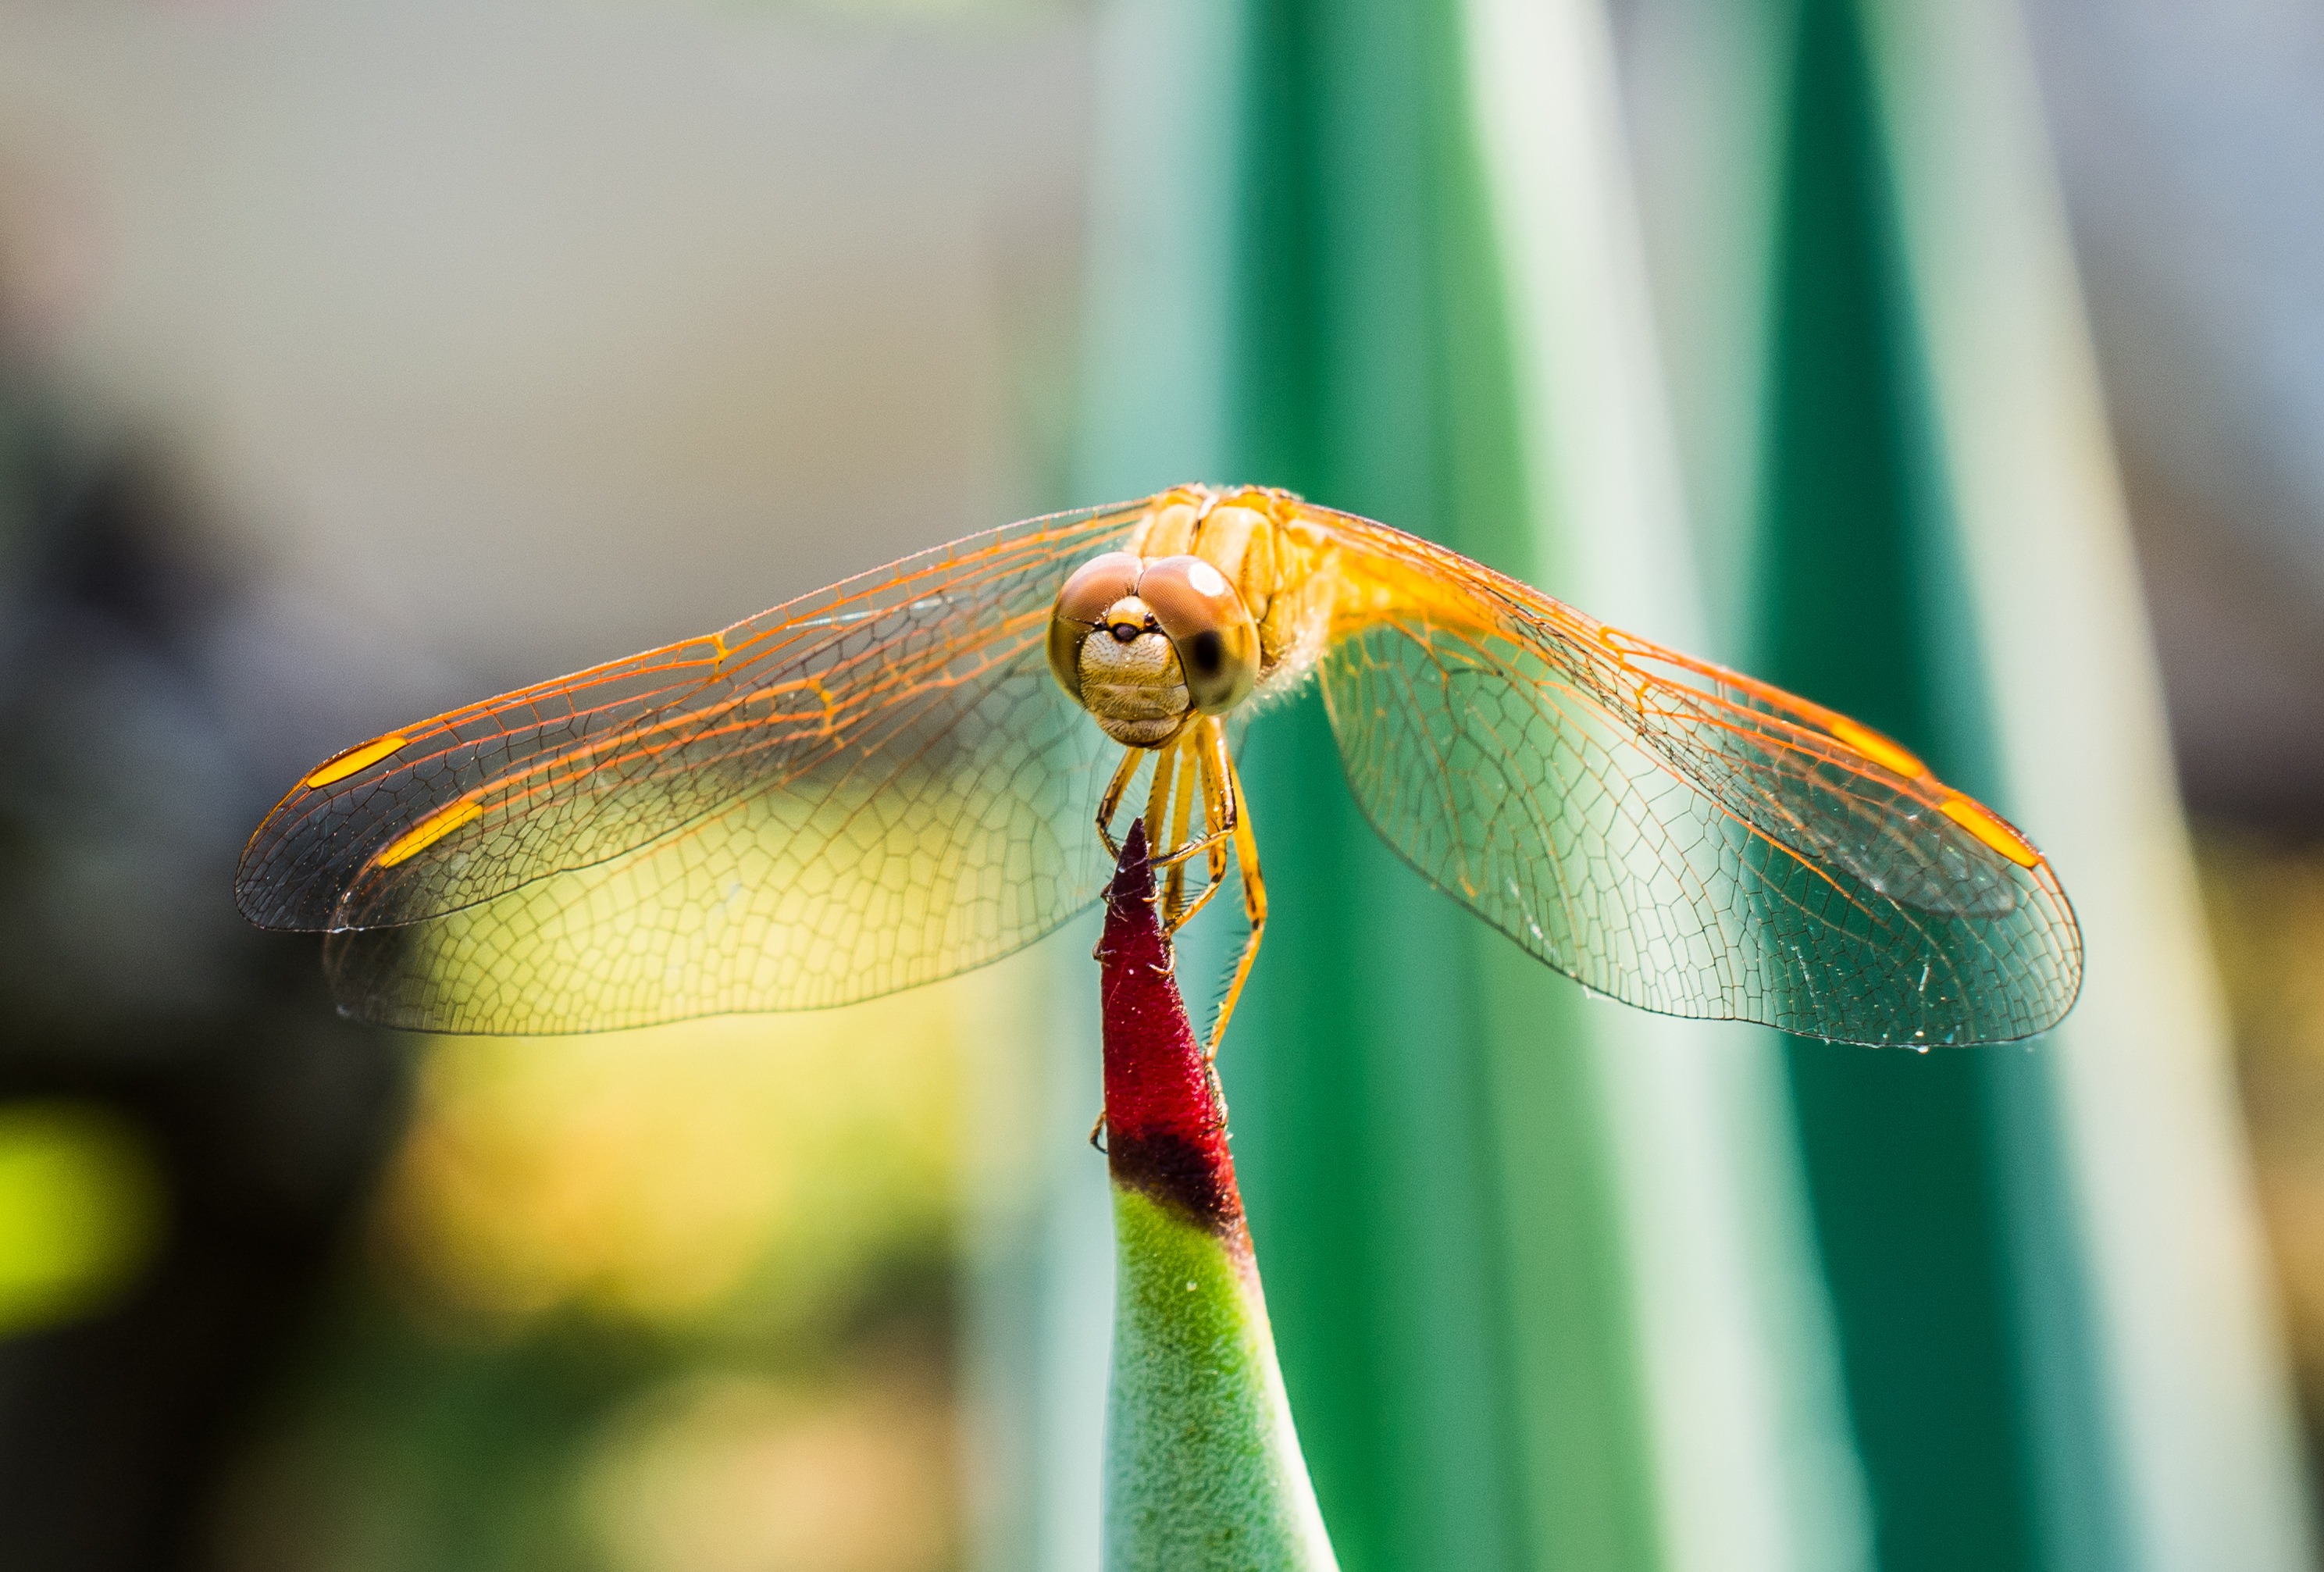
nature, wing, photography, flower, animal, green, insect, close, fauna, invertebrate, close up, dragonfly, damselfly, macro photography, arthropod, chitin, plant stem, dragonflies and damseflies